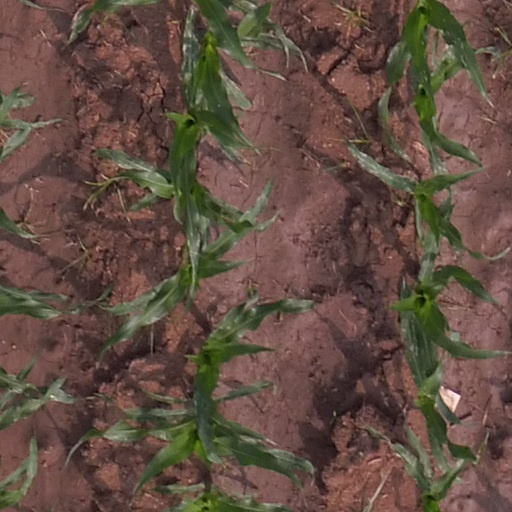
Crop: maize; corn